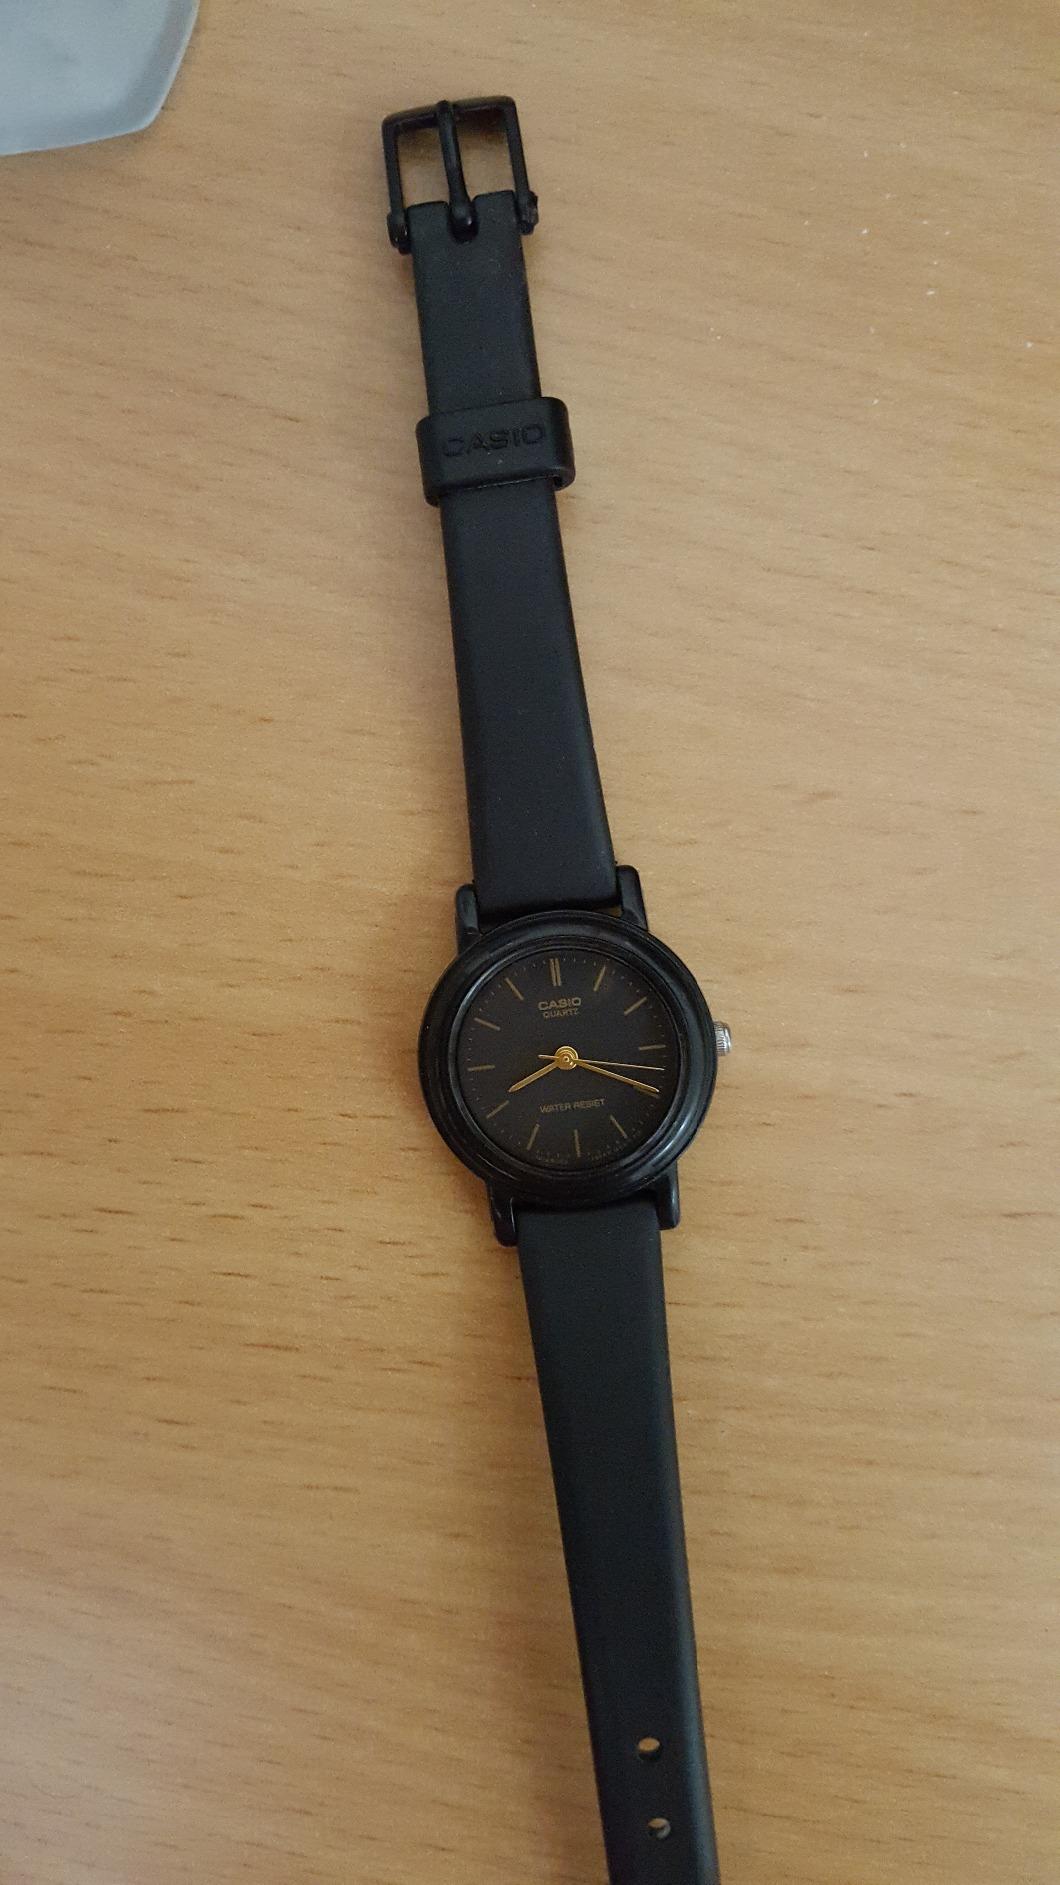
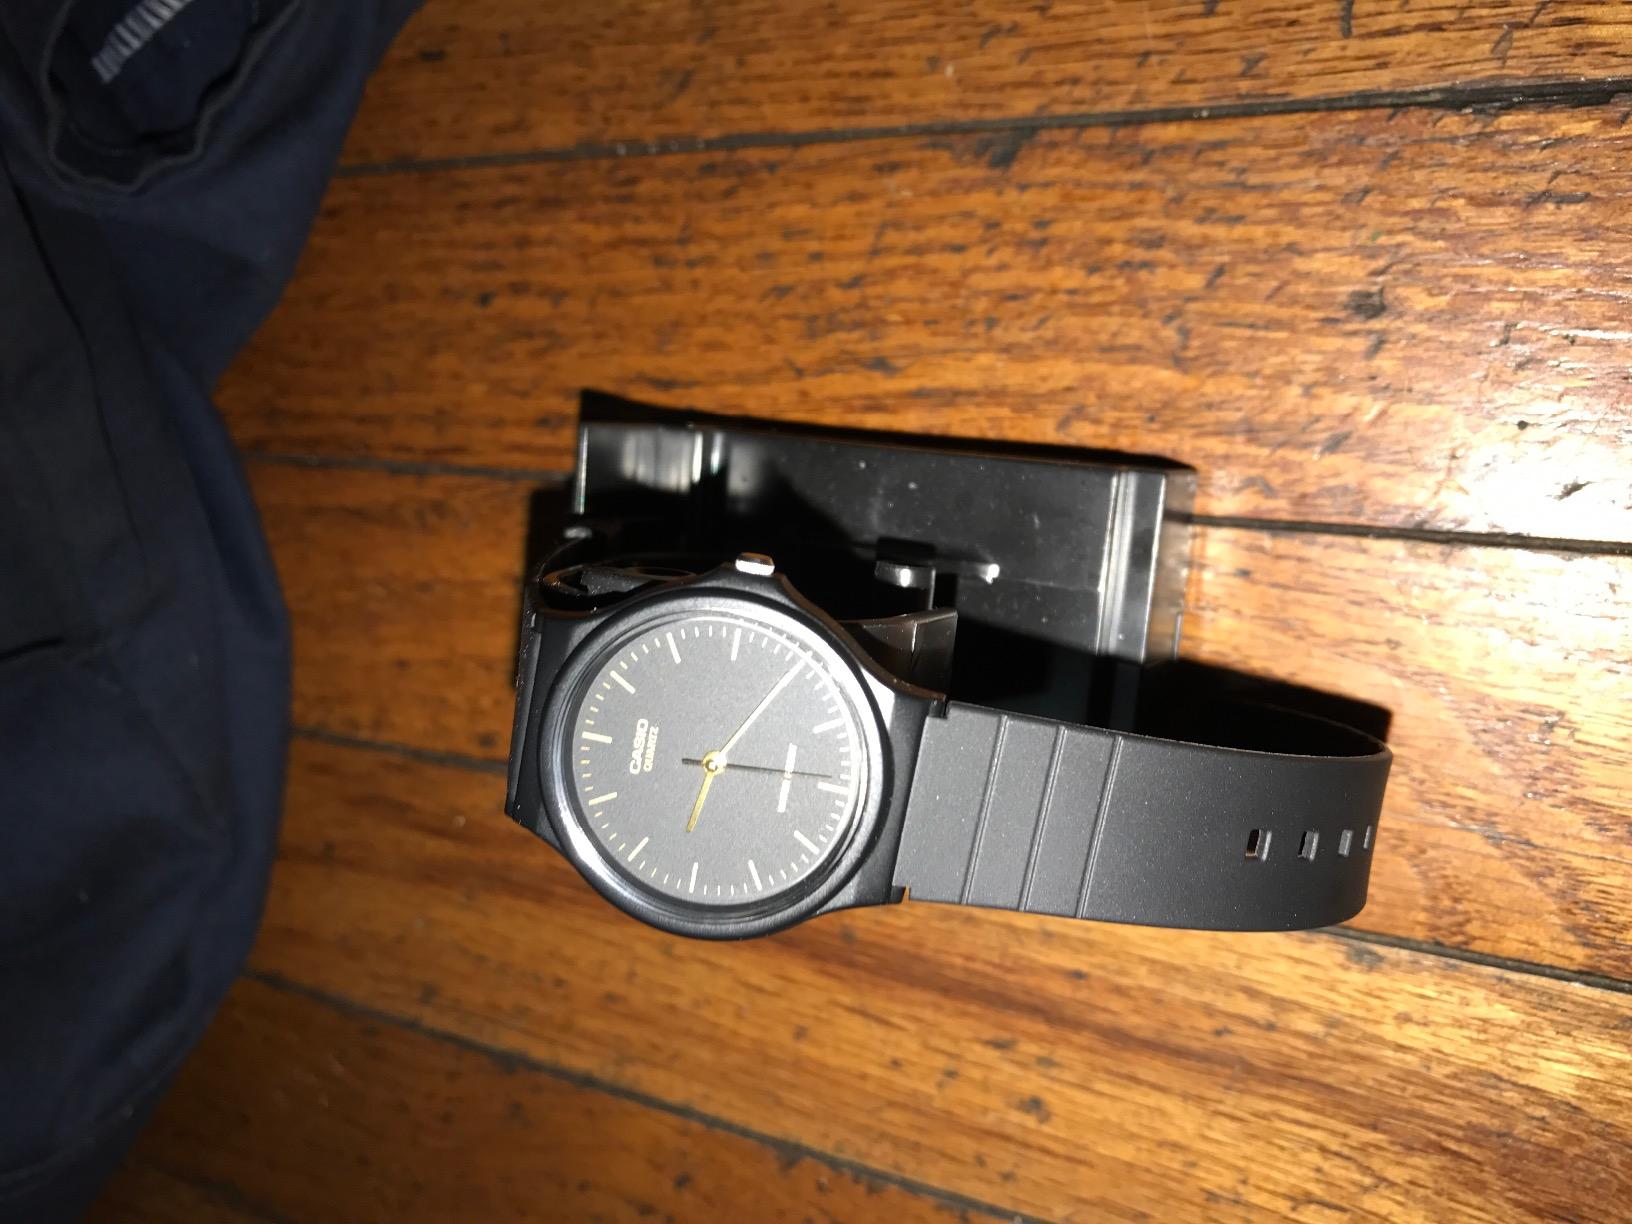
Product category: accessories_watch
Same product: no